26th Information Operations Wing

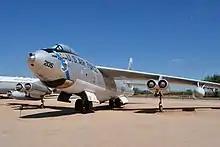
B-47E from Lockbourne AFB at Pima Air Museum

In May 1952 the 26th Strategic Reconnaissance Wing was activated under Strategic Air Command as one of two Boeing B-47 Stratojet wings at Lockbourne Air Force Base, Ohio, but was not fully manned until January 1953. The wing performed strategic reconnaissance and air refueling missions. The wing became non-operational in April 1958 and was inactivated in July.